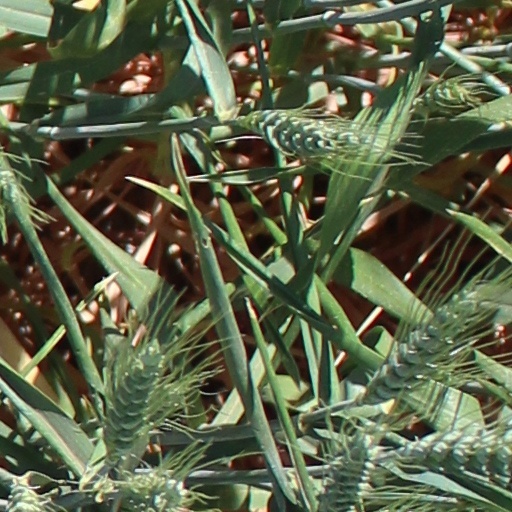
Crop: wheat